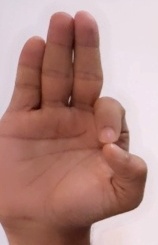
ASL sign: F